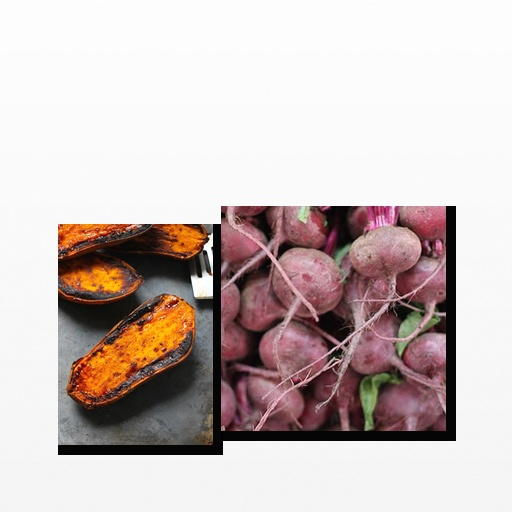
Food items: sweet_potato, beetroot